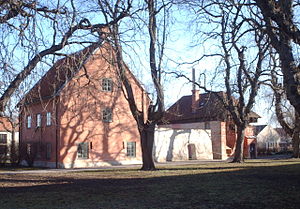
Vadstena / Galleri
Vadstena er en by og kommune ved søen Vättern i Östergötlands län. Kommunen havde 7.311 indbyggere i 2012, mens byen har 5.646 indbyggere.